Wind power in Hungary

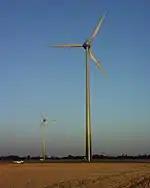
Wind farm near Mosonszolnok

The installed capacity of wind power in Hungary was 329 MW as of April 2011. Most of wind farms are in the Kisalföld region.